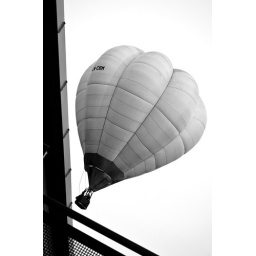
2009 ; A hot air ballon flying right over my roof top. Photo; Heidi Voss-Nilsen